Sparkling Cyanide

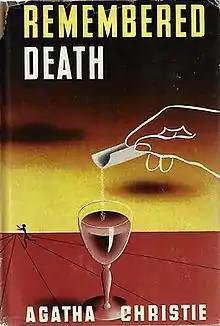
Dust-jacket illustration of the US (true first) edition. See "Publication history" (below) for UK first edition jacket image.

Sparkling Cyanide is a work of detective fiction by British writer Agatha Christie, first published in the US by Dodd, Mead and Company in February 1945 under the title Remembered Death and in the UK by the Collins Crime Club in December the same year under Christie's original title. The US edition retailed at $2.00 and the UK edition at eight shillings and sixpence (8/6).